Peter Heywood

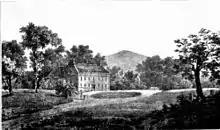
The Nunnery, Douglas, Isle of Man, where Peter Heywood was born in 1772.

Peter Heywood was born in 1772 at the Nunnery, in Douglas, Isle of Man. He was the fifth of the 11 children (six boys and five girls) of Peter John Heywood and his wife Elizabeth Spedding. The Heywood ancestry can be traced back to the 12th century; a prominent forebear was Peter "Powderplot" Heywood, who arrested Guy Fawkes after the 1605 plot to blow up the English parliament. On his mother's side, Peter was distantly related to Fletcher Christian's family, which had been established on the Isle of Man for centuries. In 1773, when Peter was a year old, Peter John Heywood was forced by a financial crisis to sell The Nunnery and leave the island. The family lived for several years in Whitehaven, England before the father's appointment as agent for the Duke of Atholl's Manx properties brought them back to Douglas.